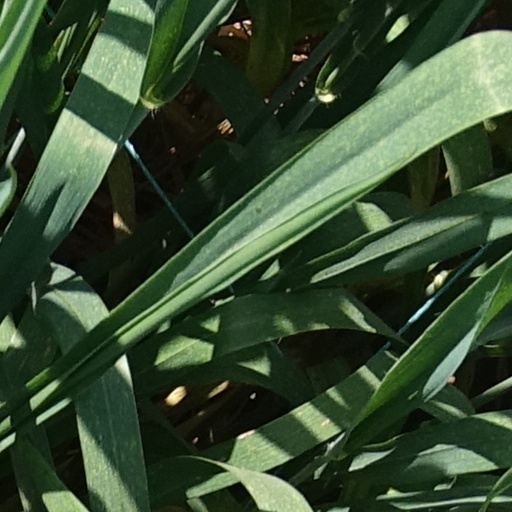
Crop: wheat